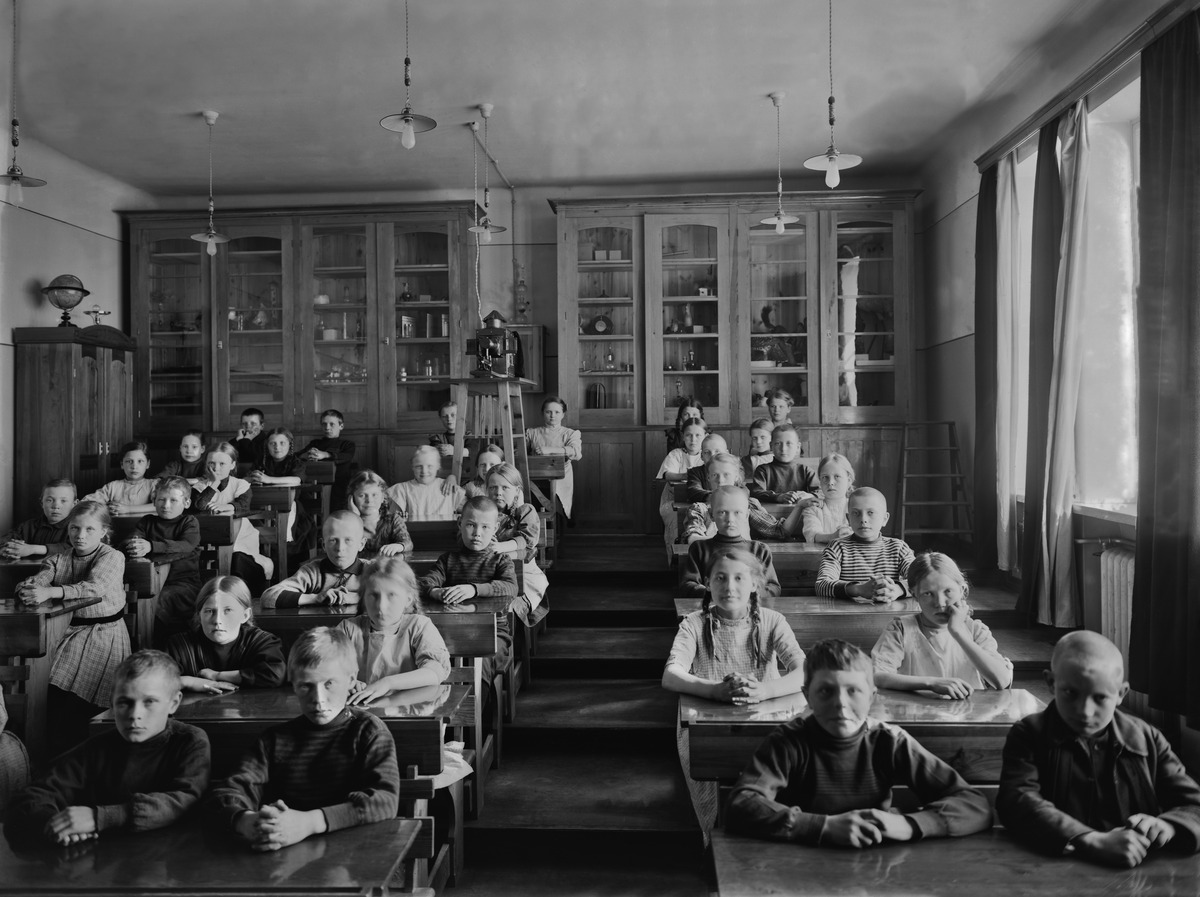
Kallion kansakoulu, Neljäs linja 15
sisällön kuvaus: Kallion kansakoulu, Neljäs linja 15. Luokkahuone, luonnontieteen luokka. mustavalkoinen
Kuvaaja: Brander, Signe, valokuvaaja
Ajankohta: kuvausaika 1913
Paikka: Suomi, Uusimaa, Helsinki, Kallio Helsinki, Linjat Helsinki, Neljäs linja 15
Aiheet: Kallion kansakoulu, lapset, oppilaat, koulut kansakoulut, koulurakennukset, sisustus, oppiaineet